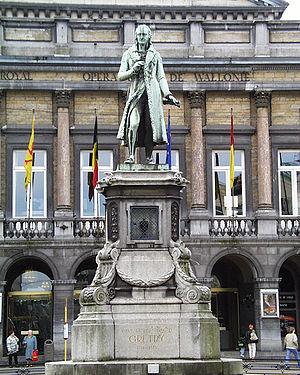
Le musée Grétry est un musée de Liège consacré au compositeur André Ernest Modeste Grétry.
André-Ernest-Modeste Grétry est un compositeur liégeois puis français, né à Liège le 8 février 1741 et mort à Montmorency le 24 septembre 1813.